Linhevenator

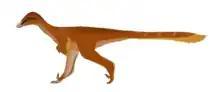
Life restoration

"Linhevenator" is a troodontid, a group of small, bird-like, gracile maniraptorans. All troodontids have many unique features of the skull, such as closely spaced teeth in the lower jaw, and large numbers of teeth. Troodontids have sickle-claws and raptorial hands, and some of the highest non-avian encephalization quotients, meaning they were behaviourally advanced and had keen senses. "Linhevenator" is a rather large troodontid with an estimated body weight of , with a length of with an average of , based on allometric scaling from "Byronosaurus", "Stenonychosaurus", and "Zanabazar". The arms are relatively short but the humerus is very robust. The describers suggest the arm might have been used for digging or climbing. The first toe was preserved in a lateral position, instead of pointing forwards. "Linhevenator" has a dromaeosaurid-like pedal digit II, carrying a sickle-claw larger than that of basal troodontids.